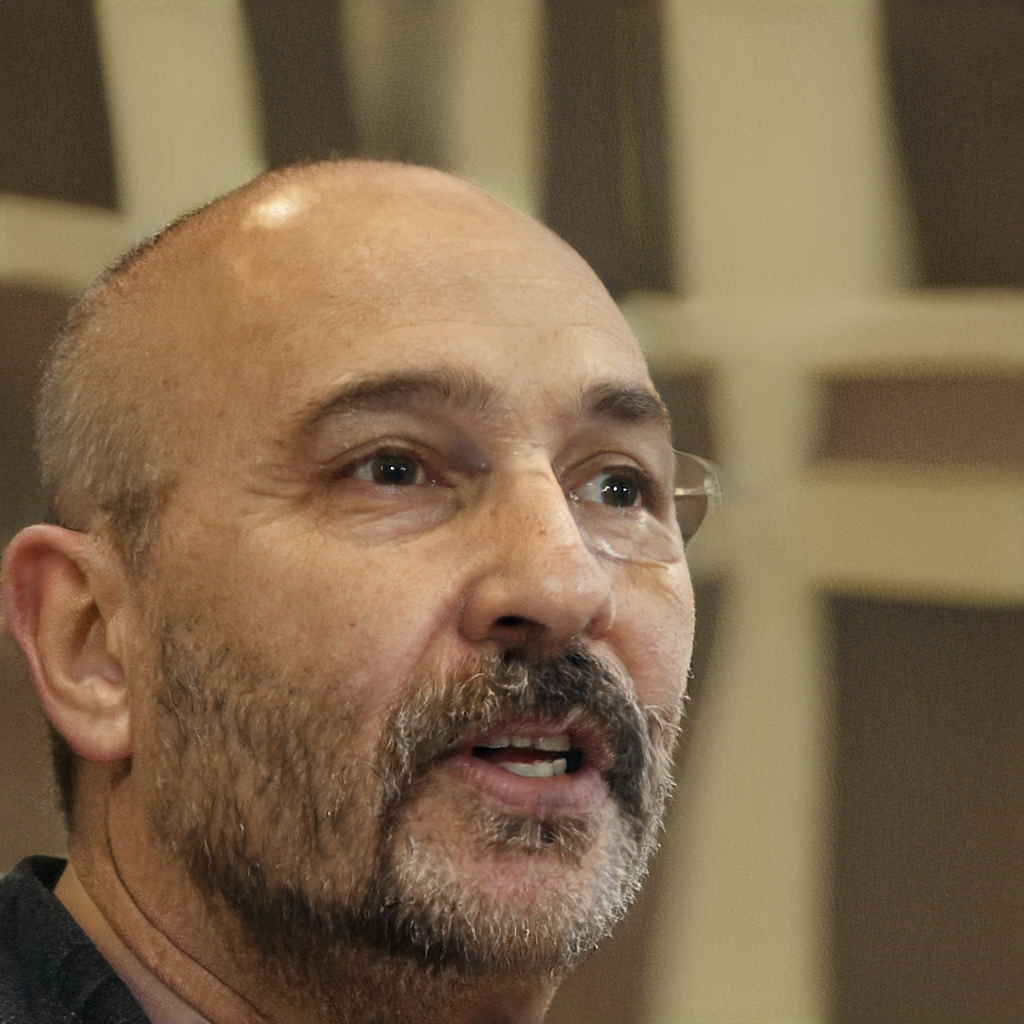
Gender: Male